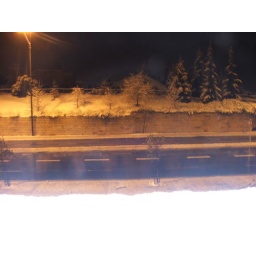
little highway thing under my building